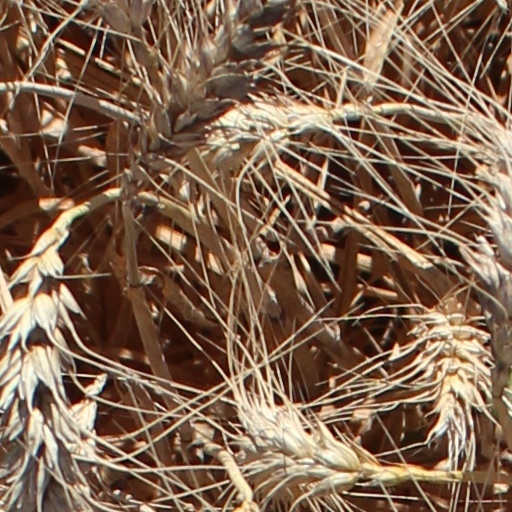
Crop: wheat